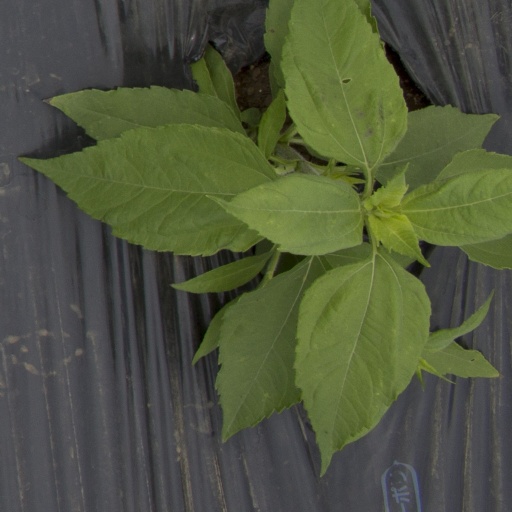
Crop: Jerusalem artichoke